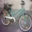
Label: bicycle